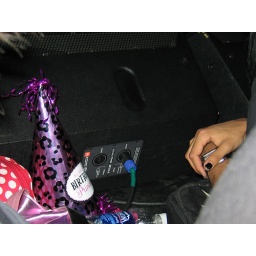
The girl wearing this hat got wished a Happy Birthday by Patricia Day.